Bhalobasa Bhalobasa (2008 film)

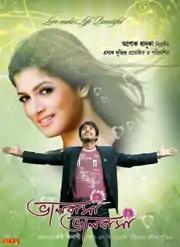
Movie Poster

Bhalobasa Bhalobasa (translation: "Love Love") is a 2008 Bengali film by Rabi Kinagi. The film stars Hiran Chatterjee and Srabanti Chatterjee. This film is the remake of the Telugu film "Bommarillu" directed and co-written by Bhaskar, starring Siddharth,